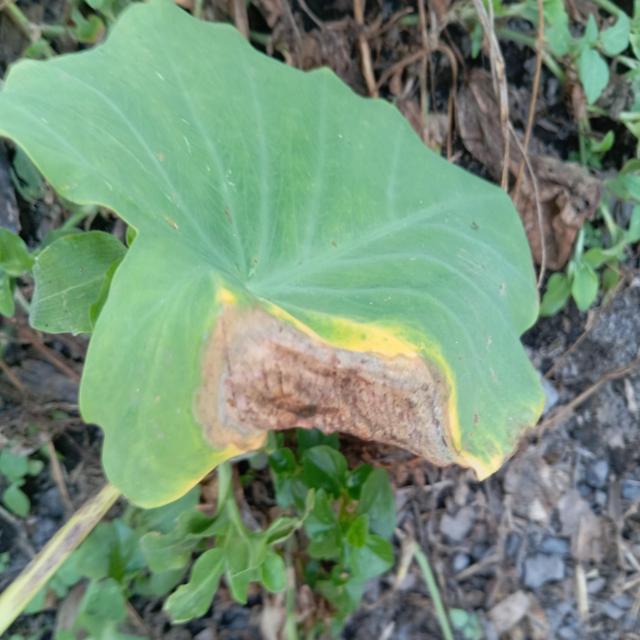
Label: Late_Blight